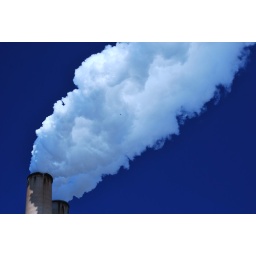
Apollo Beach, Florida -- The smoke stacks from the power plant really looked very pretty against the clear, blue sky.